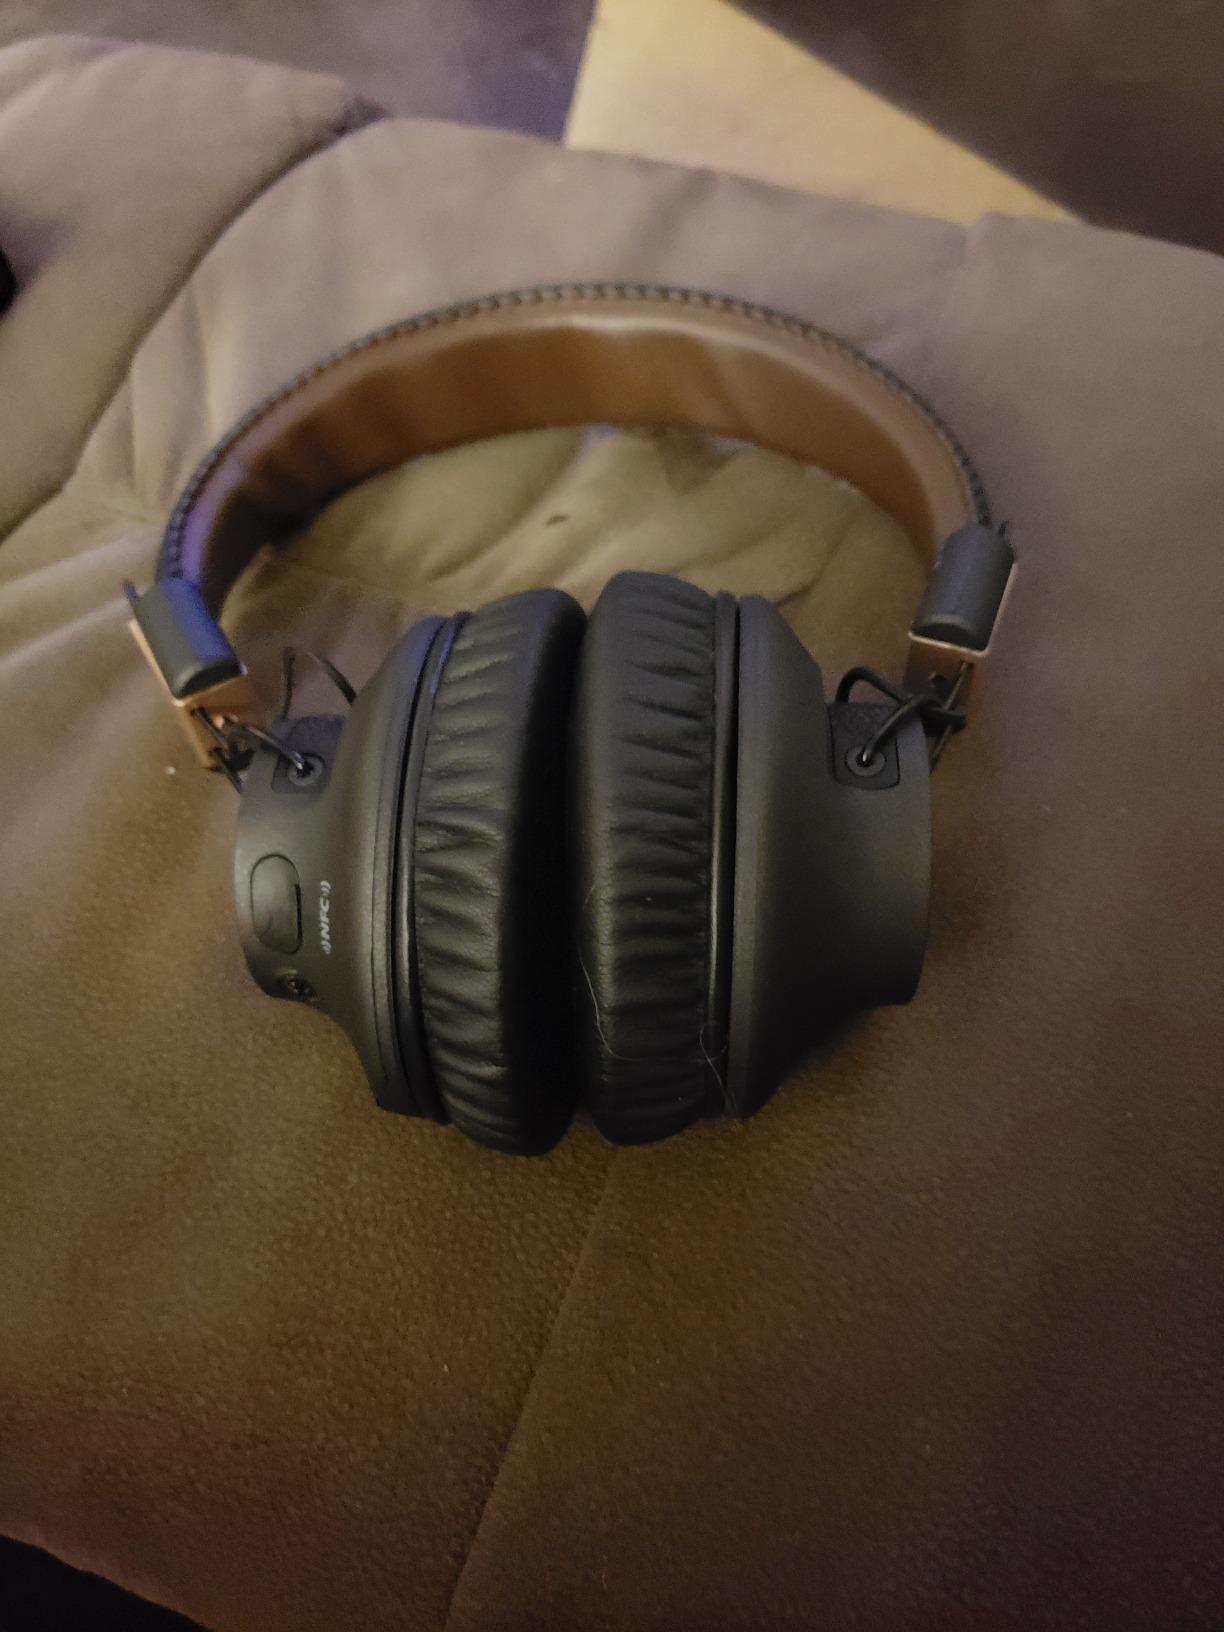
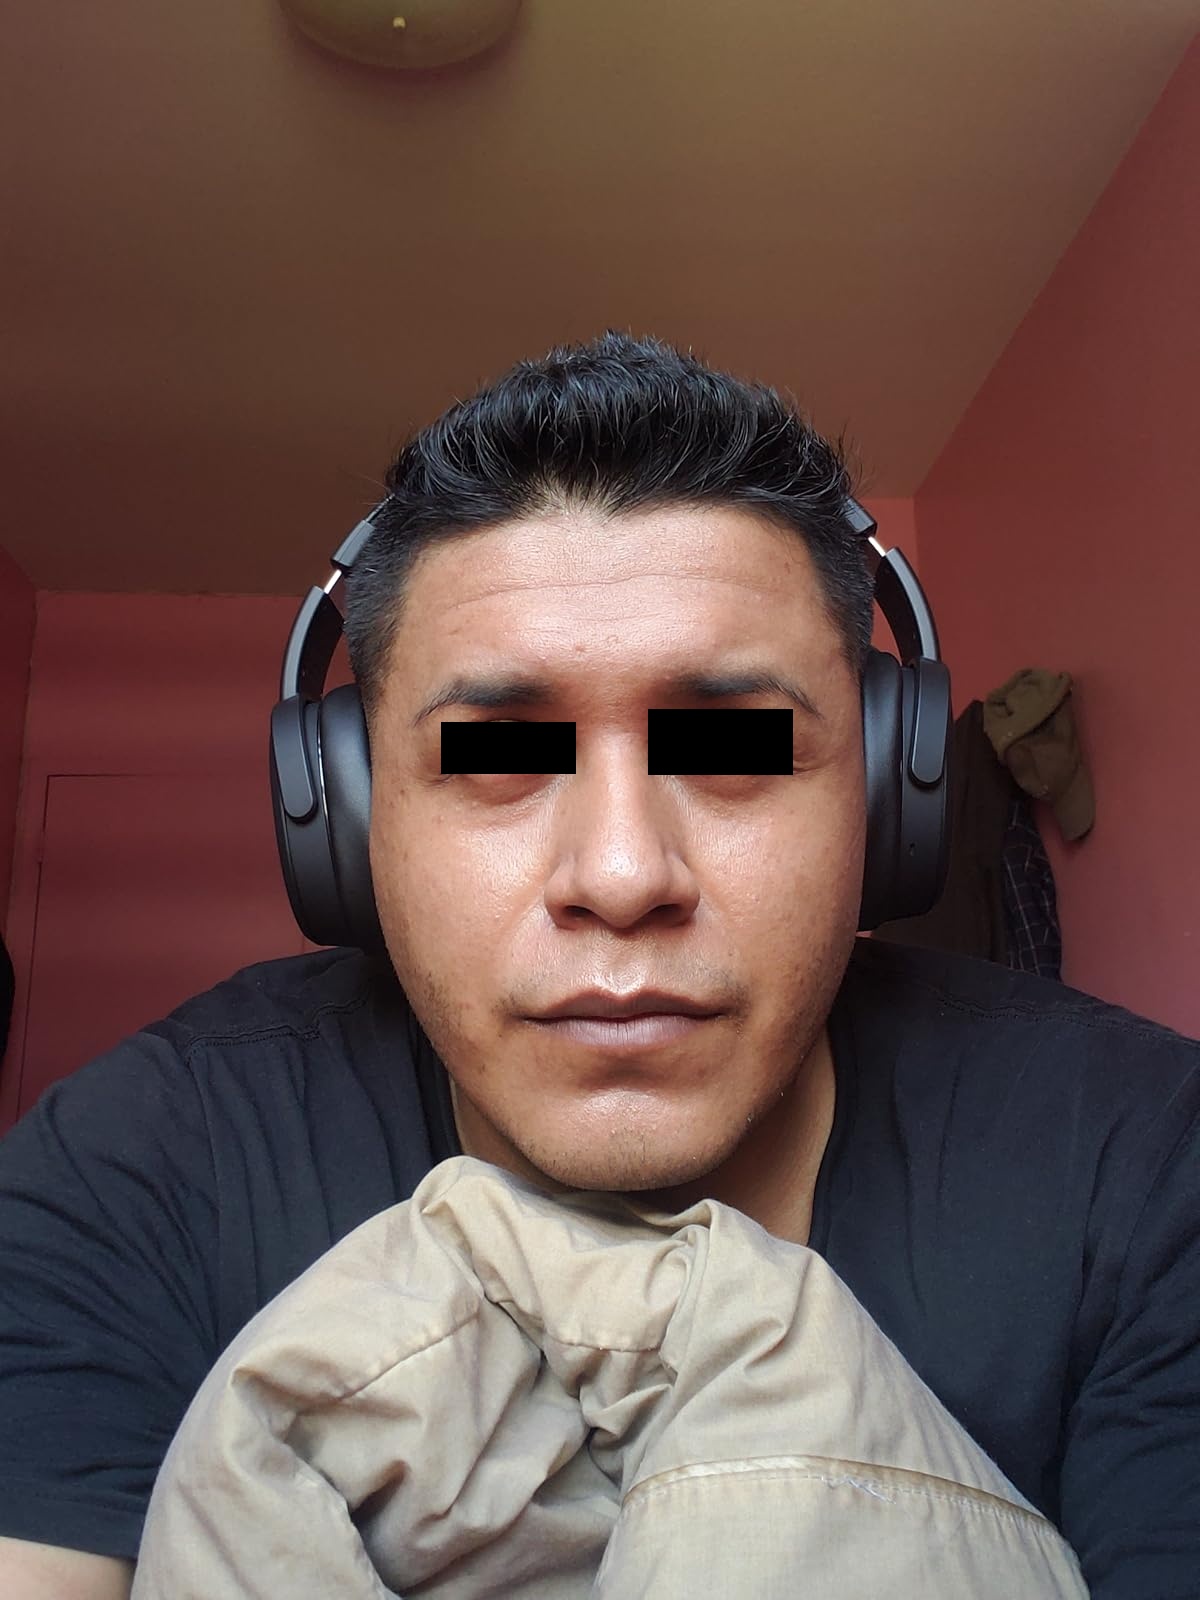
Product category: headphones
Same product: no